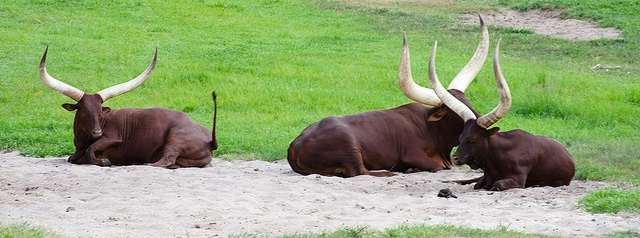
Three animals with horns sitting in a grassy field.
Three ox laying down together in a patch of sand surrounded by grass
Three animals with large horns sitting in the sand.
Three horned animals lying on a sand patch in a grass field.
Three buffalo laying down in a grassy field